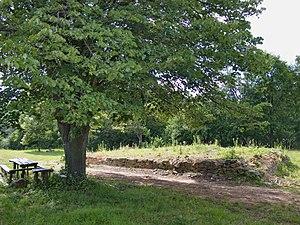
Lipe est un village de Serbie situé dans la municipalité de Žagubica, district de Braničevo. Au recensement de 2011, il comptait 8 habitants.